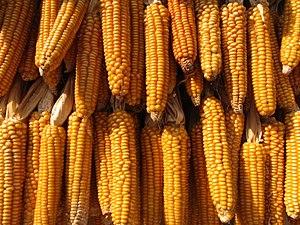
Le rôle de l'alimentation dans la prévention des cancers est de plus en plus mis en évidence par la recherche sur le cancer.